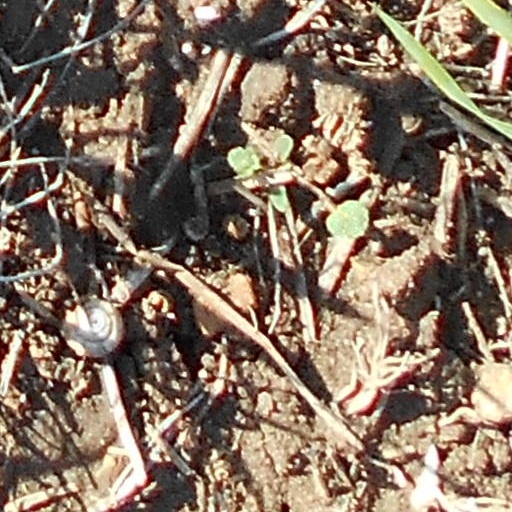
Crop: wheat